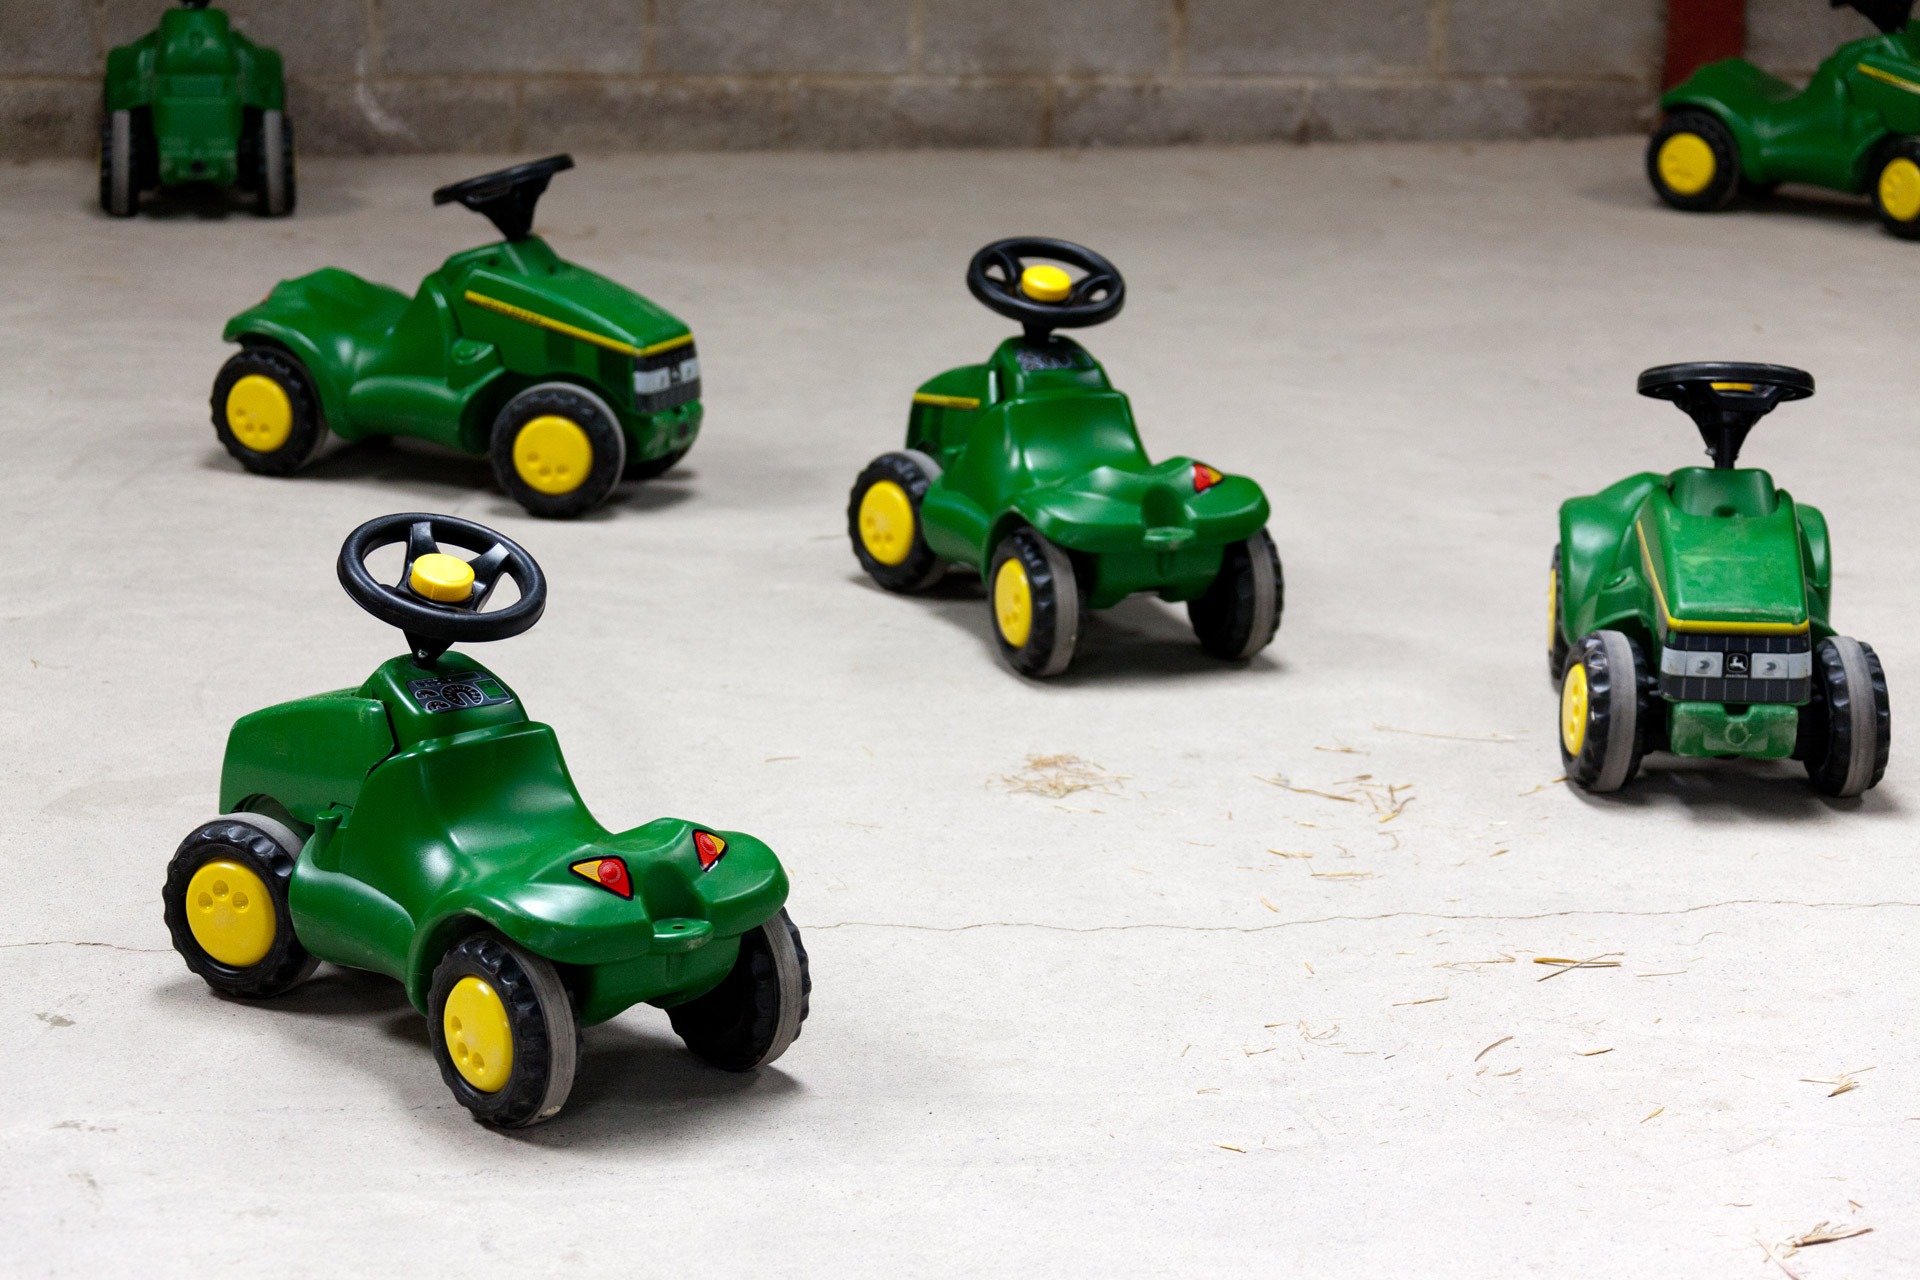
car, tractor, farm, green, vehicle, small, toy, childhood, fun, playground, little, joy, tractors, model car, auto racing